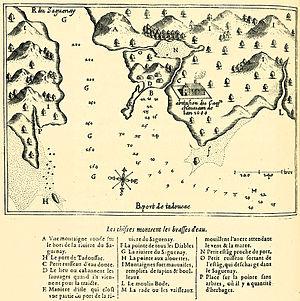
La pièce est une carte représentant Tadoussac et l'embouchure de la rivière Saguenay.
Le traité de la Grande Alliance a été conclu à la poincte de Sainct Matthieu le 27 mai 1603 par les sieurs Samuel de Champlain et François Gravé du Pont, représentant la France, et par des nations amérindiennes, nommément les Algonquins, les Montagnais et les Etchemins. Par ce traité, la France, représentée par Champlain, devient le premier royaume européen à proposer une alliance à la fois militaire et commerciale aux peuples amérindiens. Le terme Grande Tabagie est parfois utilisé pour référer à la fête qui scelle cette alliance.